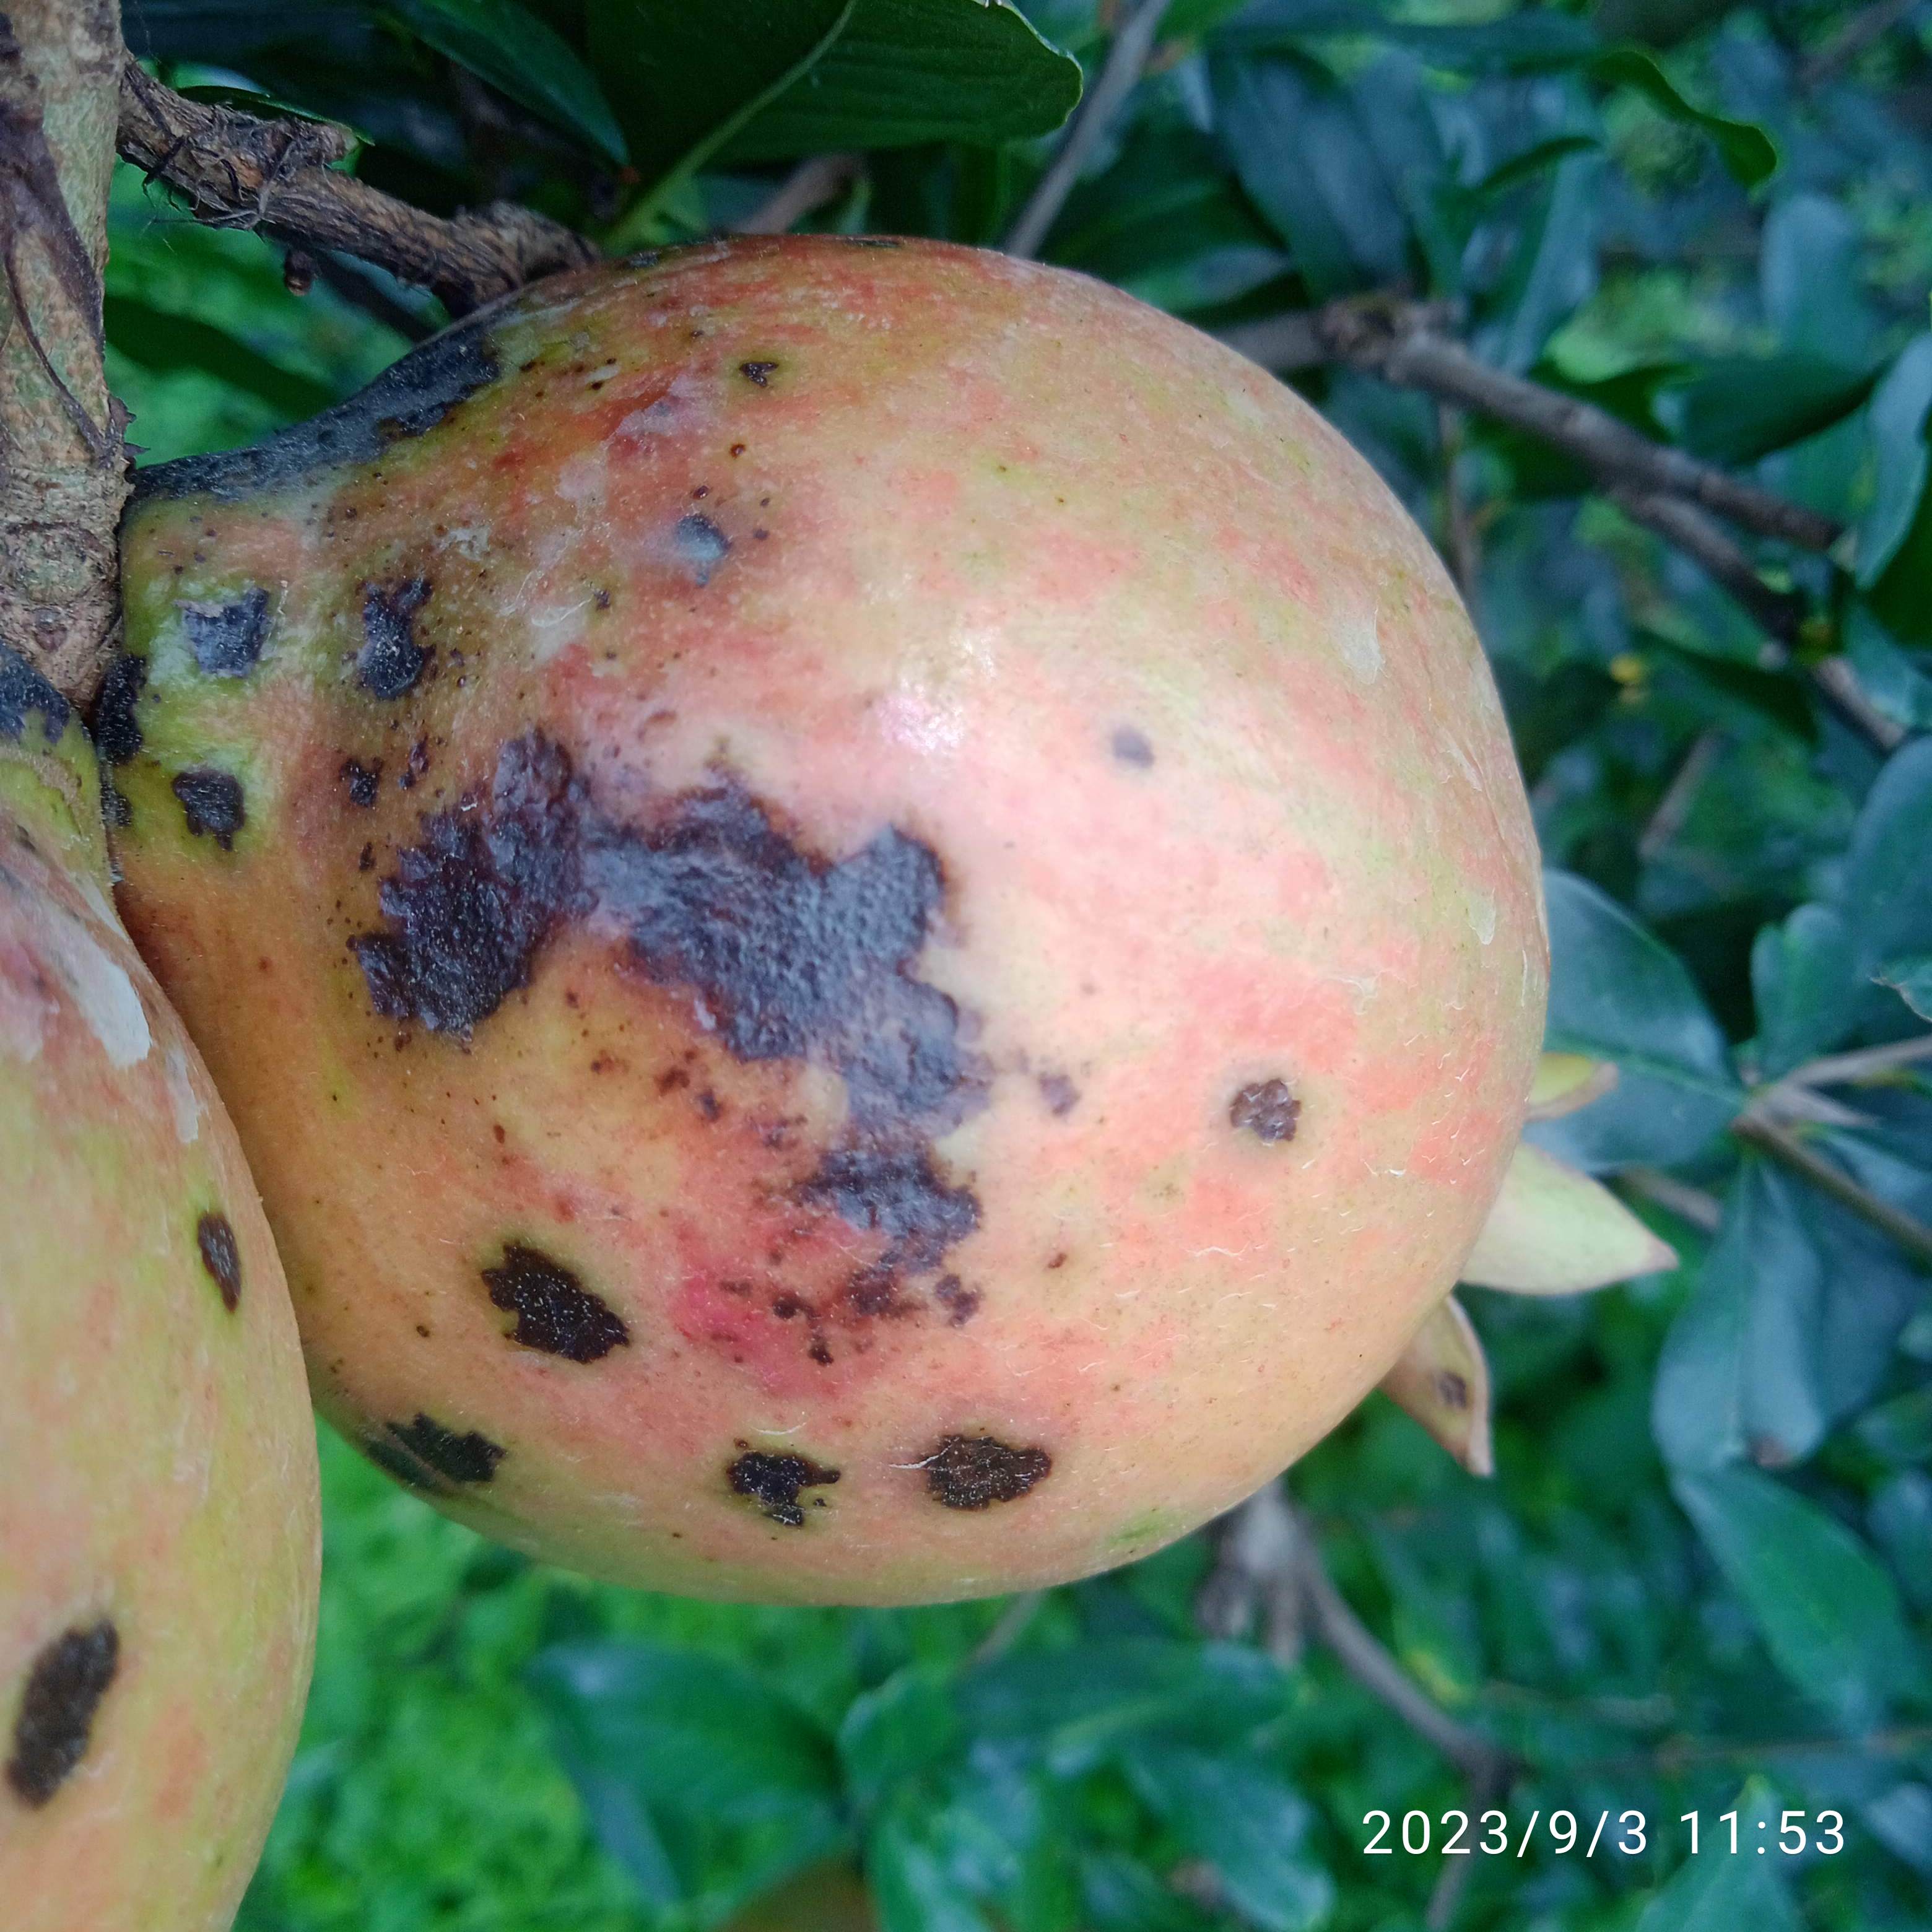
Label: Anthracnose